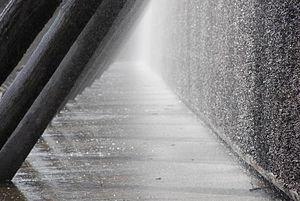
La graduation est un procédé industriel utilisé dans certaines salines pour augmenter la concentration en sel de la saumure par évaporation naturelle de l'eau. Celle-ci est alors exposée au vent sur une large surface dans des bâtiments spécialement conçus.